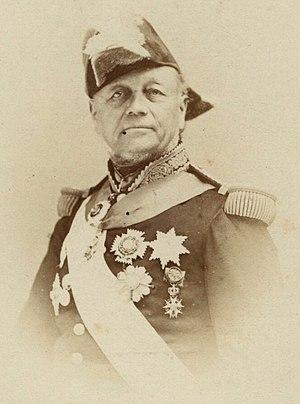
Louis Édouard Bouët-Willaumez, né le 24 avril 1808 à Brest et mort le 9 septembre 1871 à Maisons-Laffitte, est un officier de marine et explorateur français. Amiral en 1865, il est connu pour ses explorations du fleuve Sénégal et du golfe de Guinée qu'il a relatées dans plusieurs ouvrages.